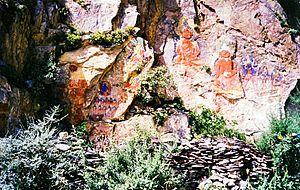
Le Chakpori ou Chagpori est une colline sacrée de la ville-préfecture de Lhassa en région autonome du Tibet. Elle se dresse au sud du palais du Potala et à gauche de celui-ci lorsque l'on se tient face à lui. Elle est célèbre pour avoir abrité, depuis sa fondation au XVIIᵉ siècle par Sangyé Gyatso, l'école de médecine tibétaine. Transformée en poste d'artillerie par les insurgés tibétains lors du soulèvement de 1959, elle a été détruite par l'artillerie de l'armée populaire de libération. La colline est couronnée aujourd'hui par une grande antenne radio.
La falaise des mille bouddhas ou mur des Dix Mille Bouddhas est un monument bouddhique du bouddhisme tibétain, situé sur la colline Chakpori, dans le centre urbain de la ville-préfecture de Lhassa, région autonome du Tibet, en République populaire de Chine. Il comporte des sculptures dans la pière, ainsi que des constructions sur lesquelles sont représentés de nombreux bouddhas.